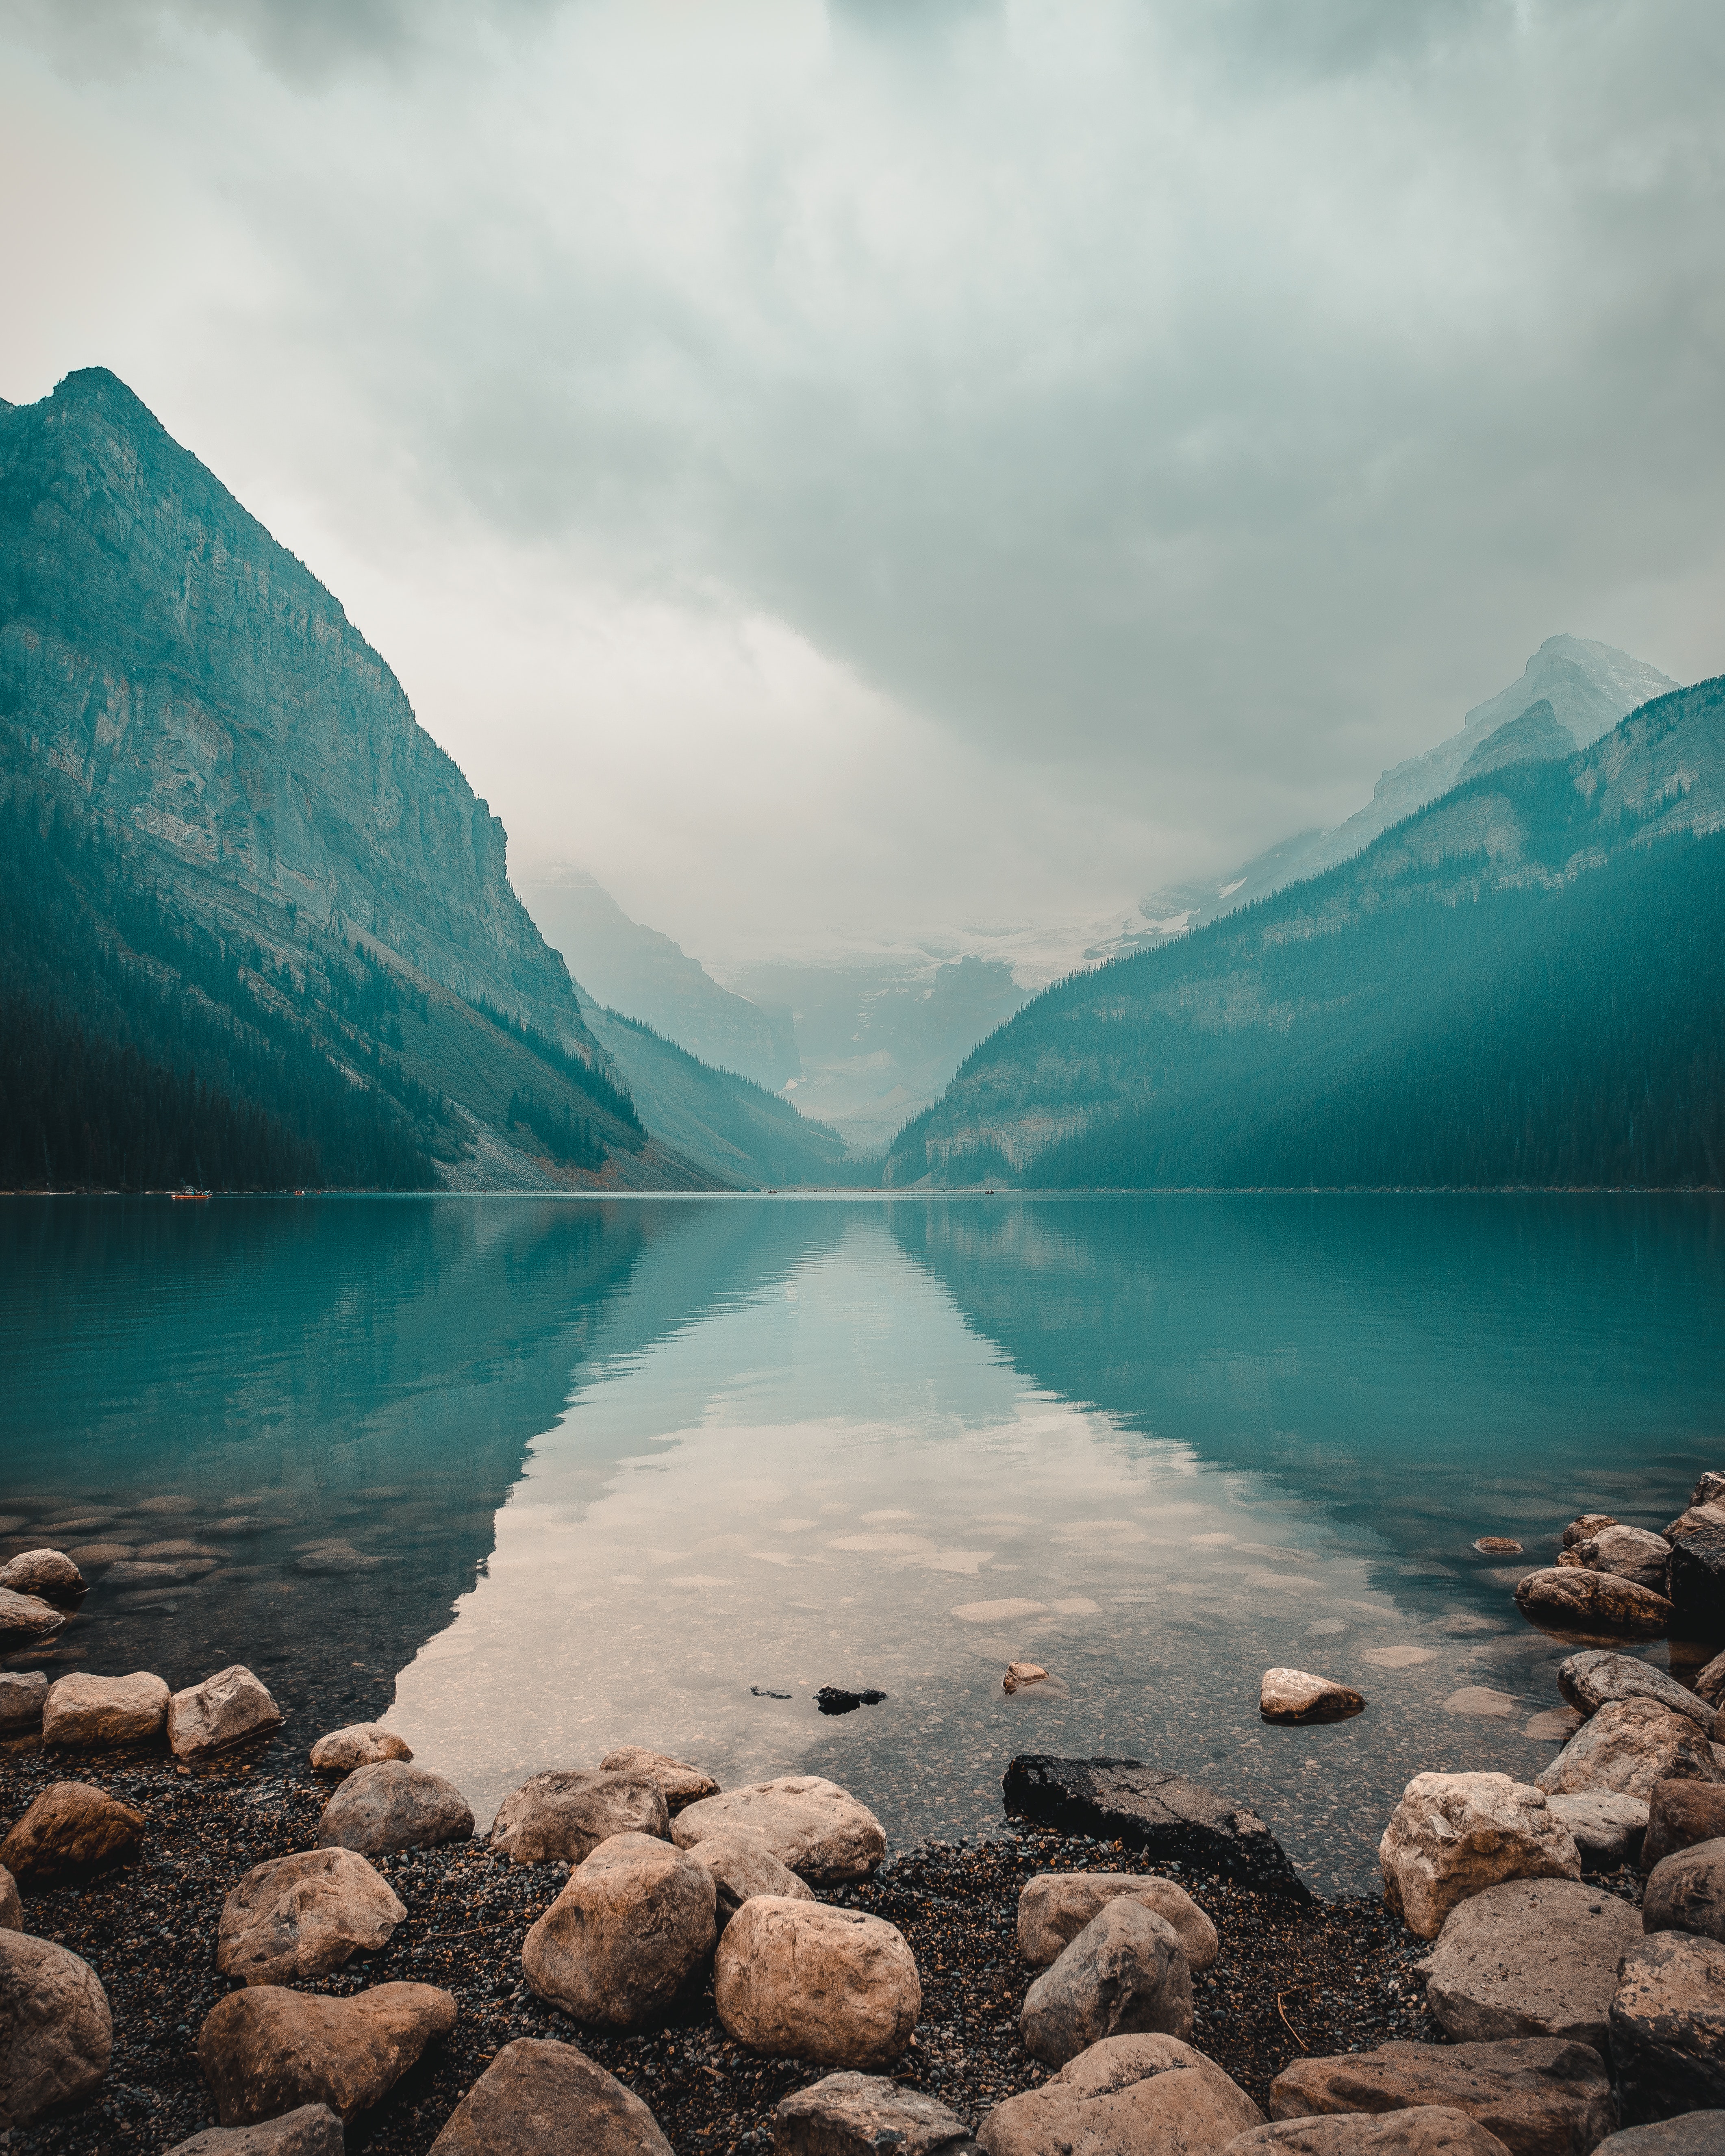
reflection, nature, water, sky, loch, mountain, lake, highland, cloud, fjord, atmosphere, lake district, fell, morning, reservoir, calm, landscape, mount scenery, rock, horizon, hill, sea, mountain range, glacial landform, computer wallpaper, meteorological phenomenon, sound, tree